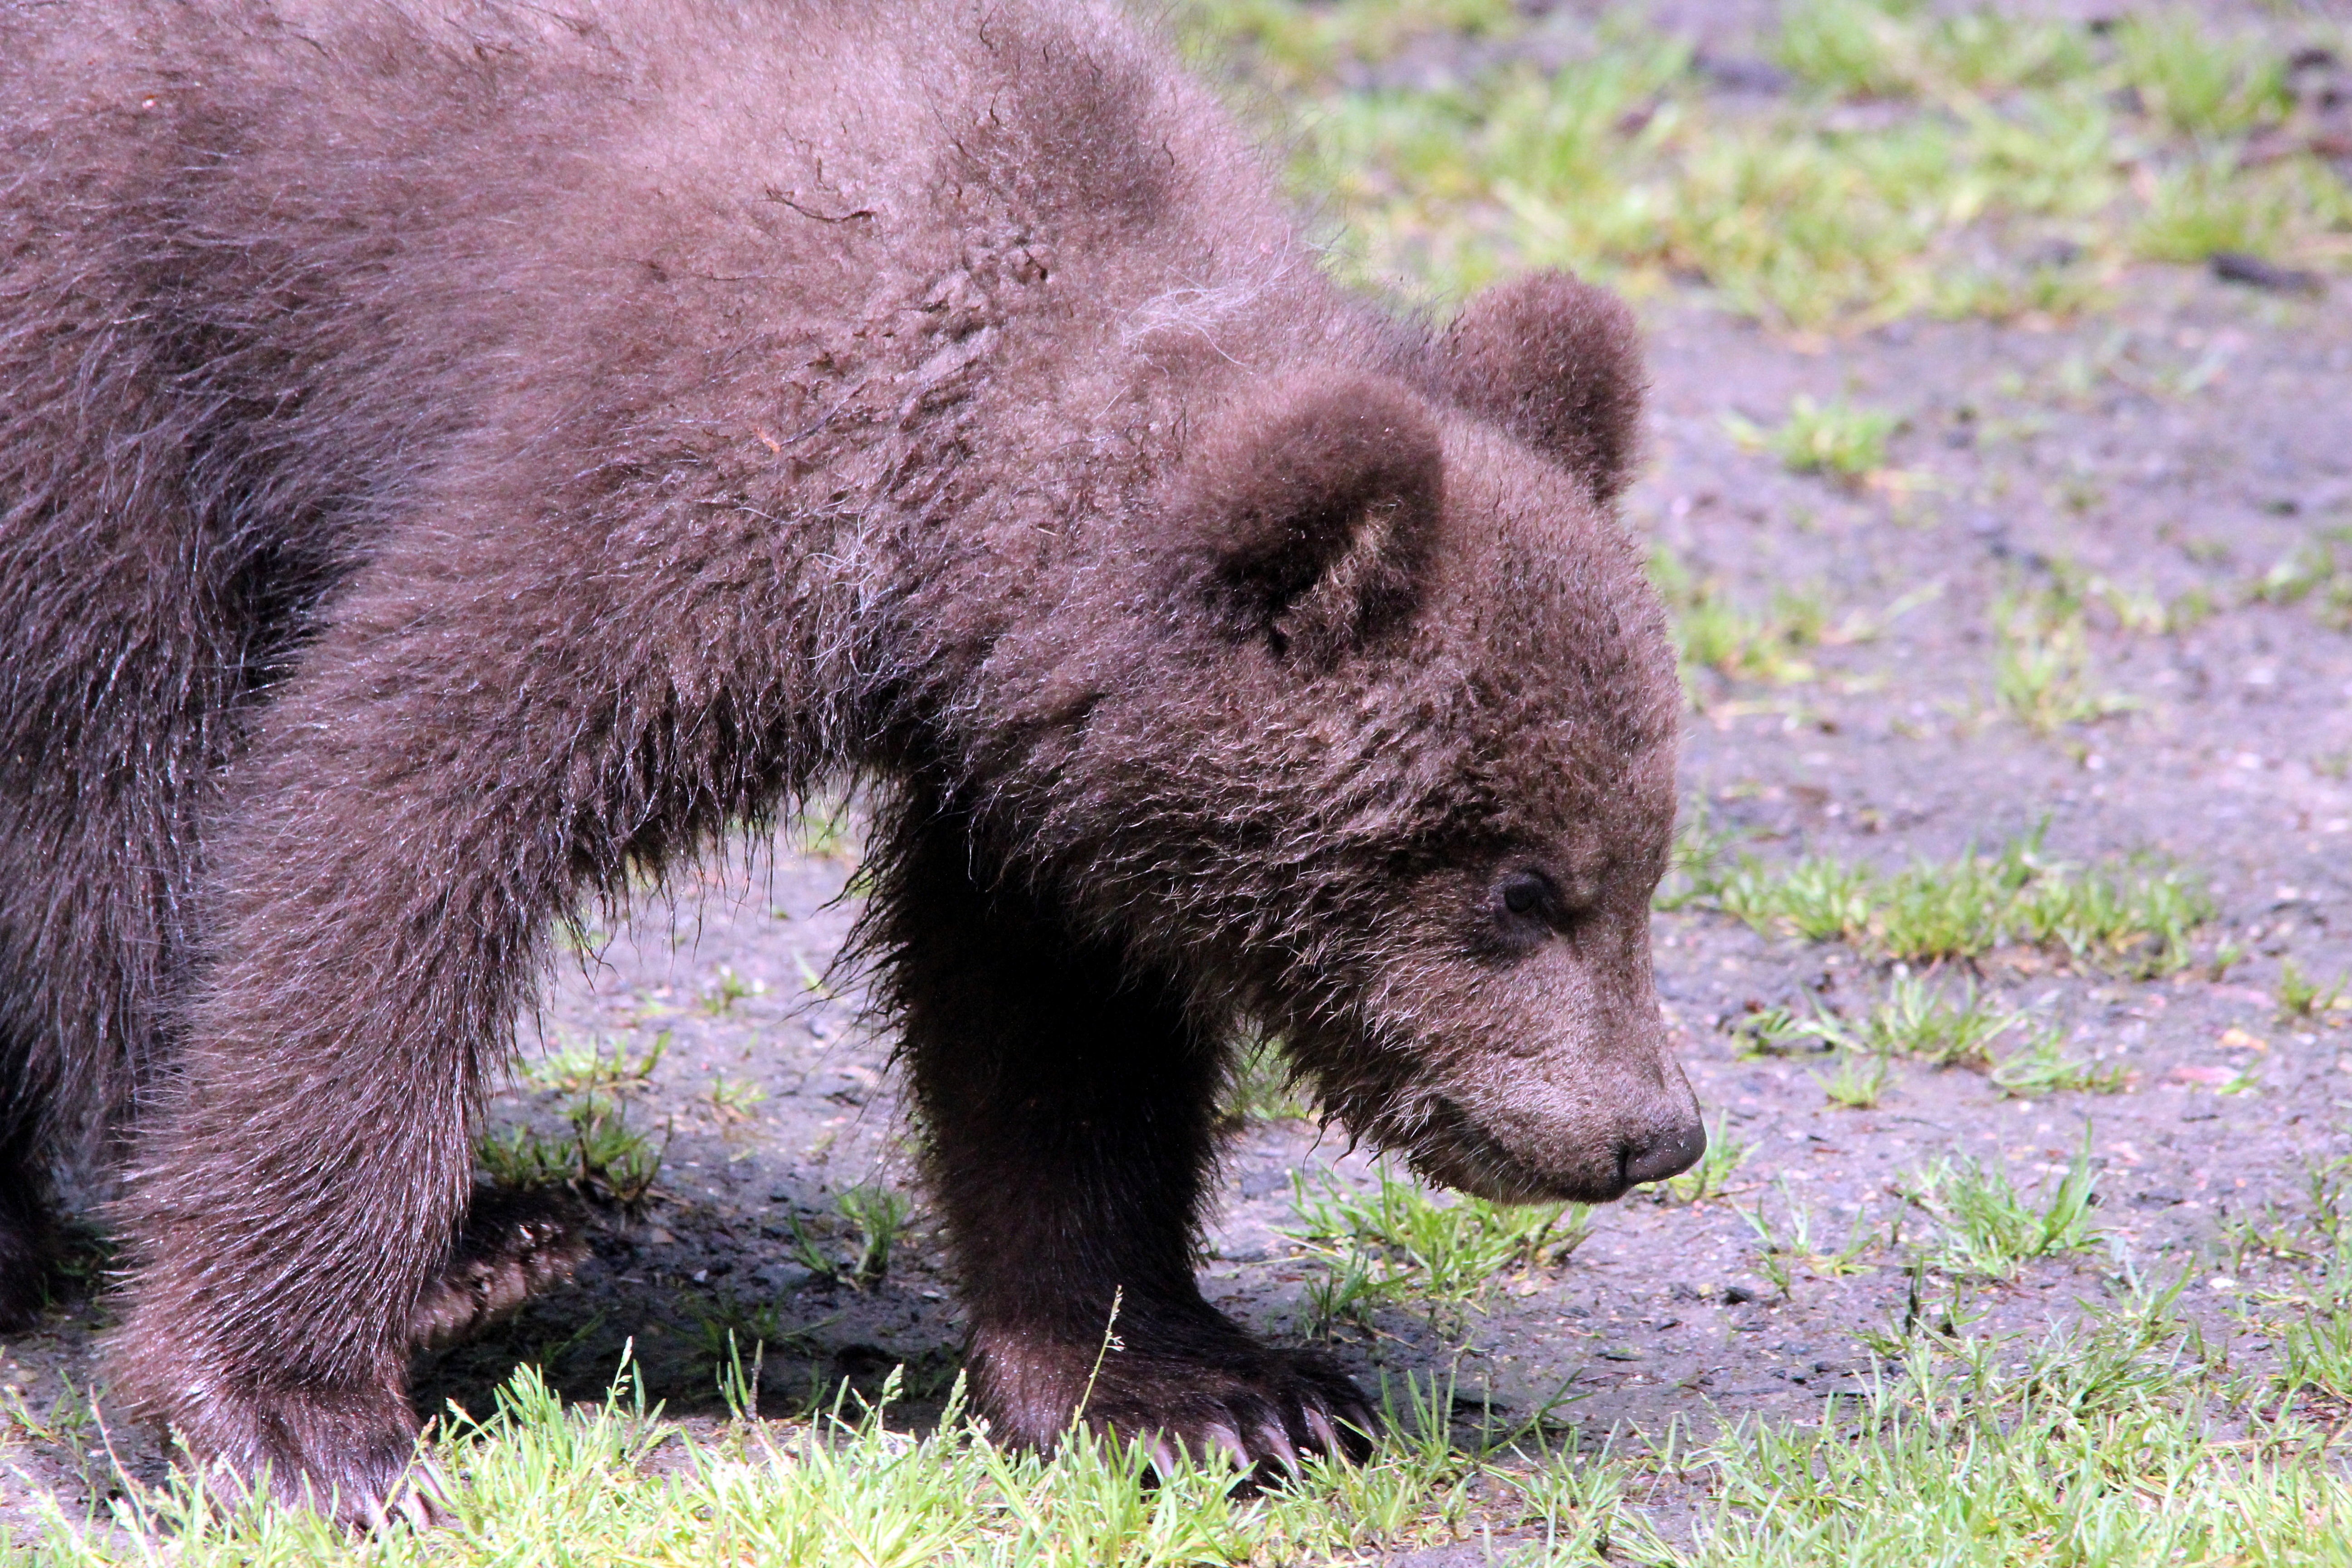
sweet, animal, bear, wildlife, mammal, fauna, brown bear, animals, vertebrate, bears, animal world, teddy, kamchatka bear, grizzly bear, ursus arctos, american black bear